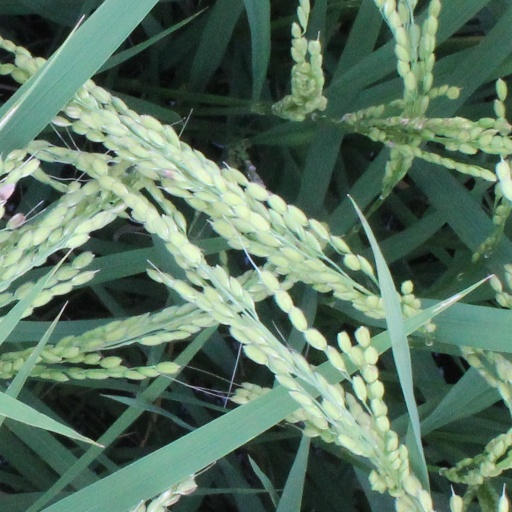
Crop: rice